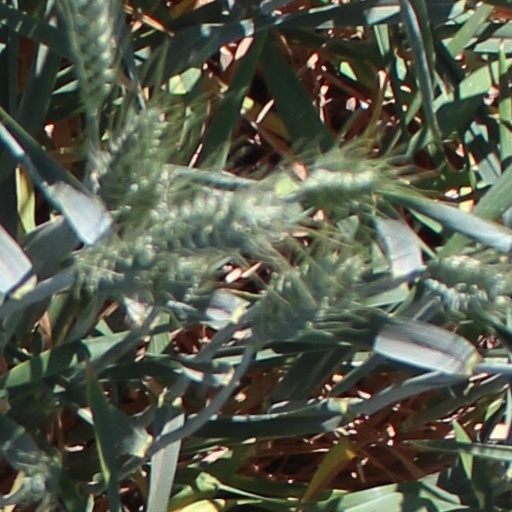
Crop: wheat